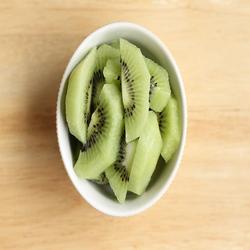
Label: Kiwi